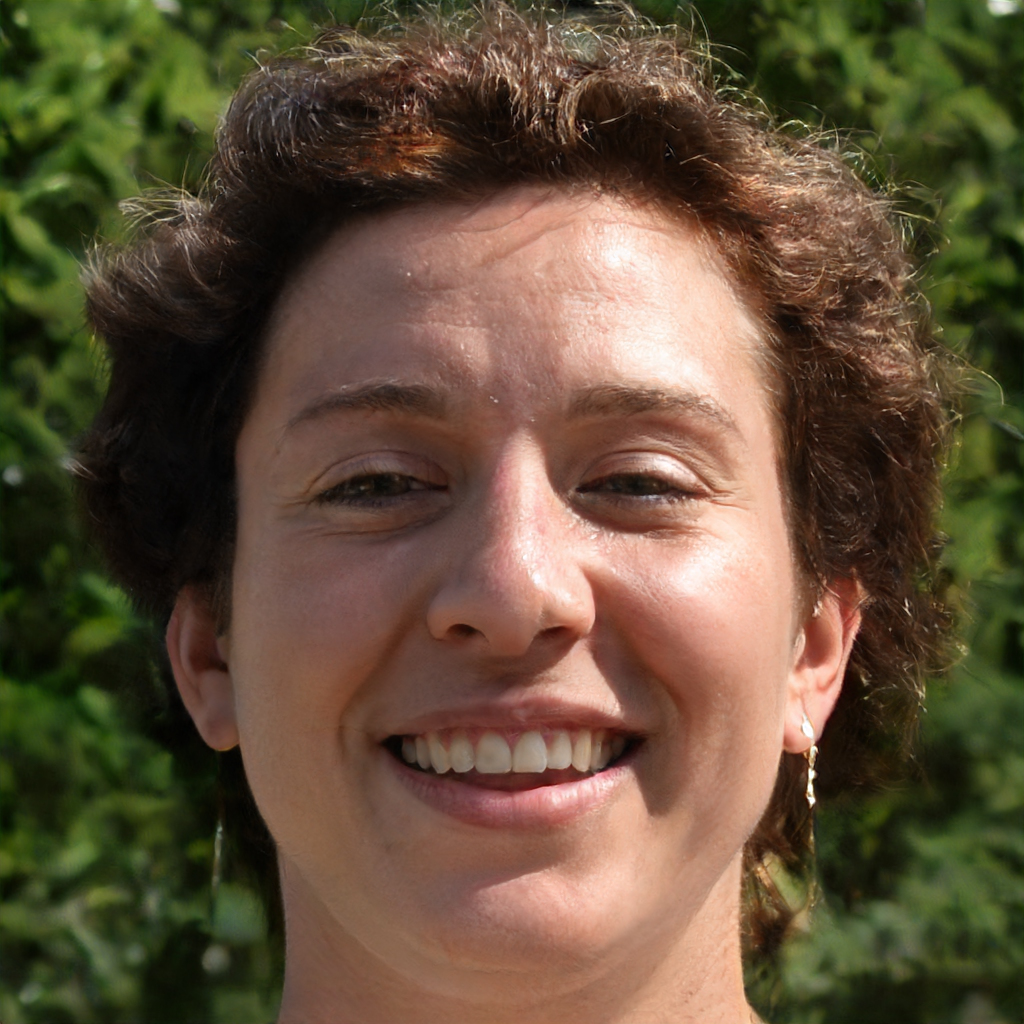
Gender: Female